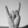
ASL letter: Y